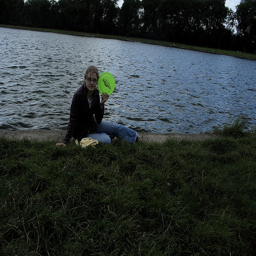
A woman sitting by a lake holds up a frisbee
A woman is sitting next to a pond and holding a Frisbee.
a person sitting down holding a frisbee near water
the woman is holding a green frisbee in her hand
There is a person with a frisbee sitting by the water.